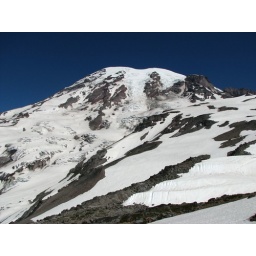
Mount Rainer against deep blue sky